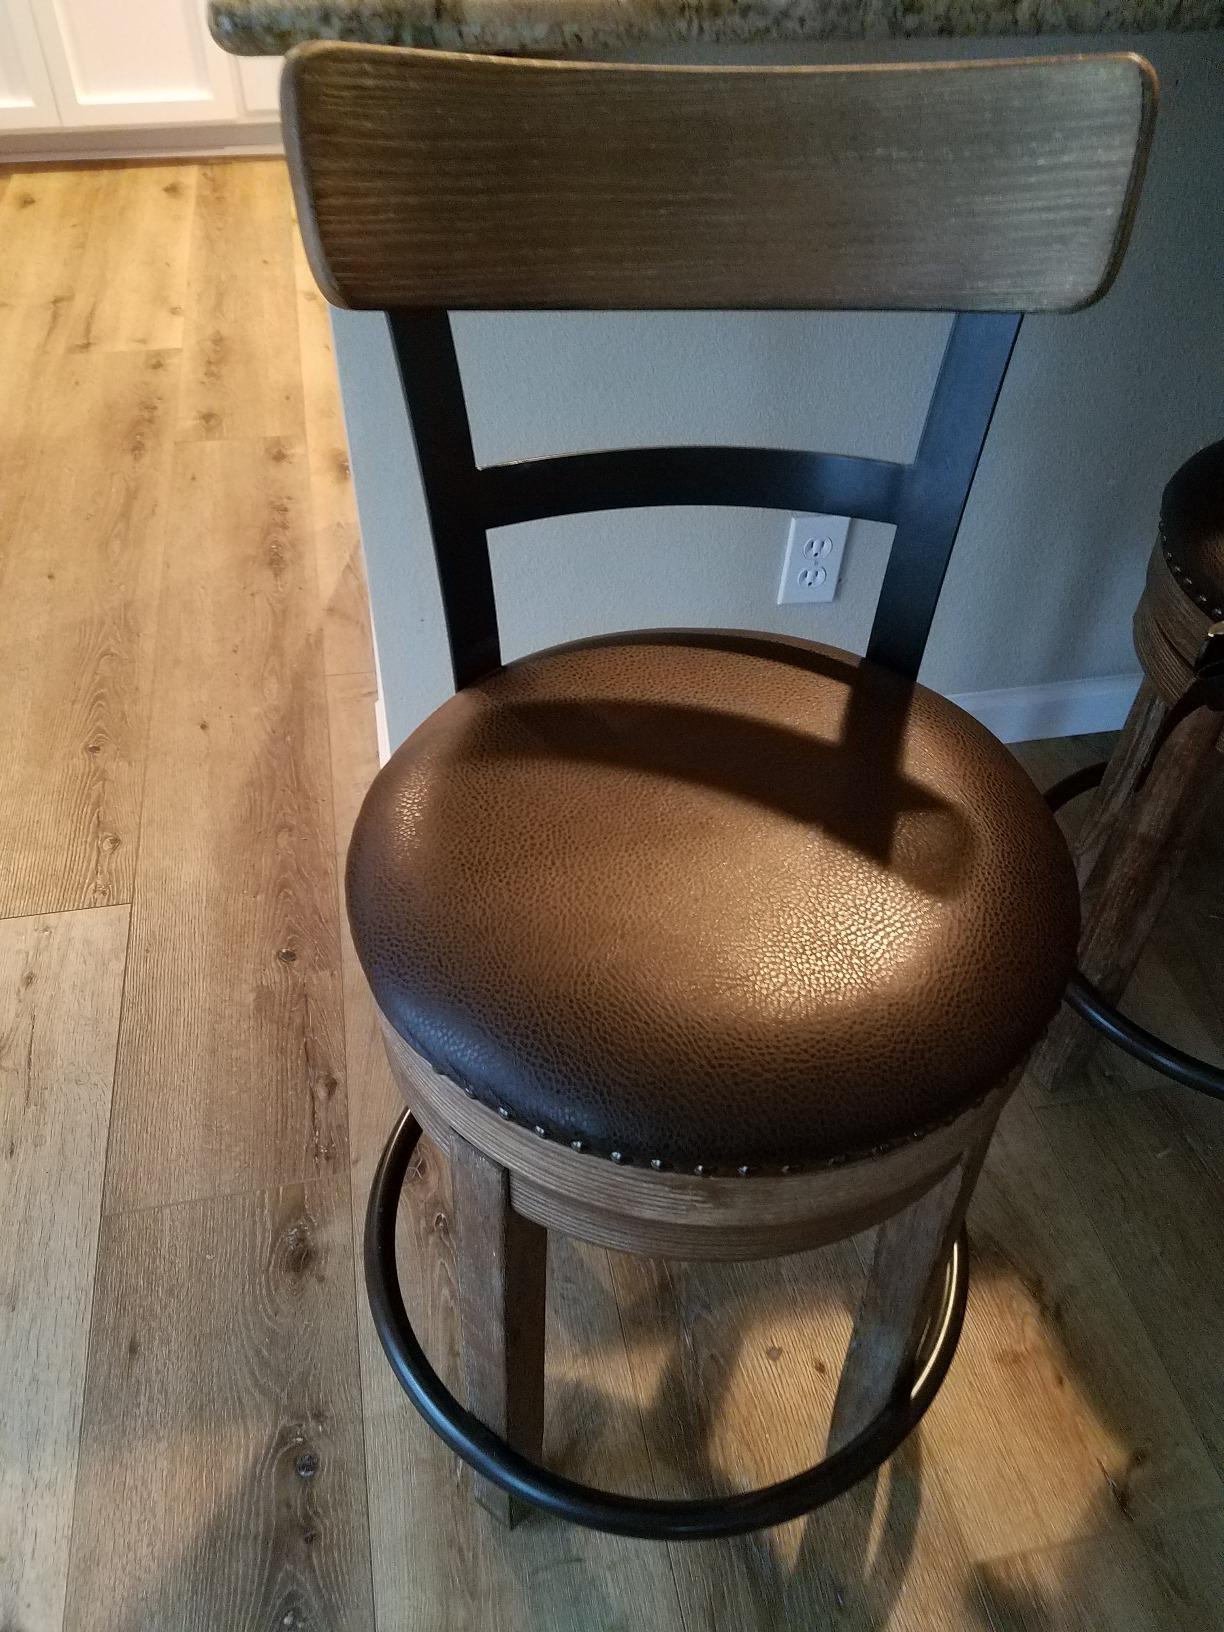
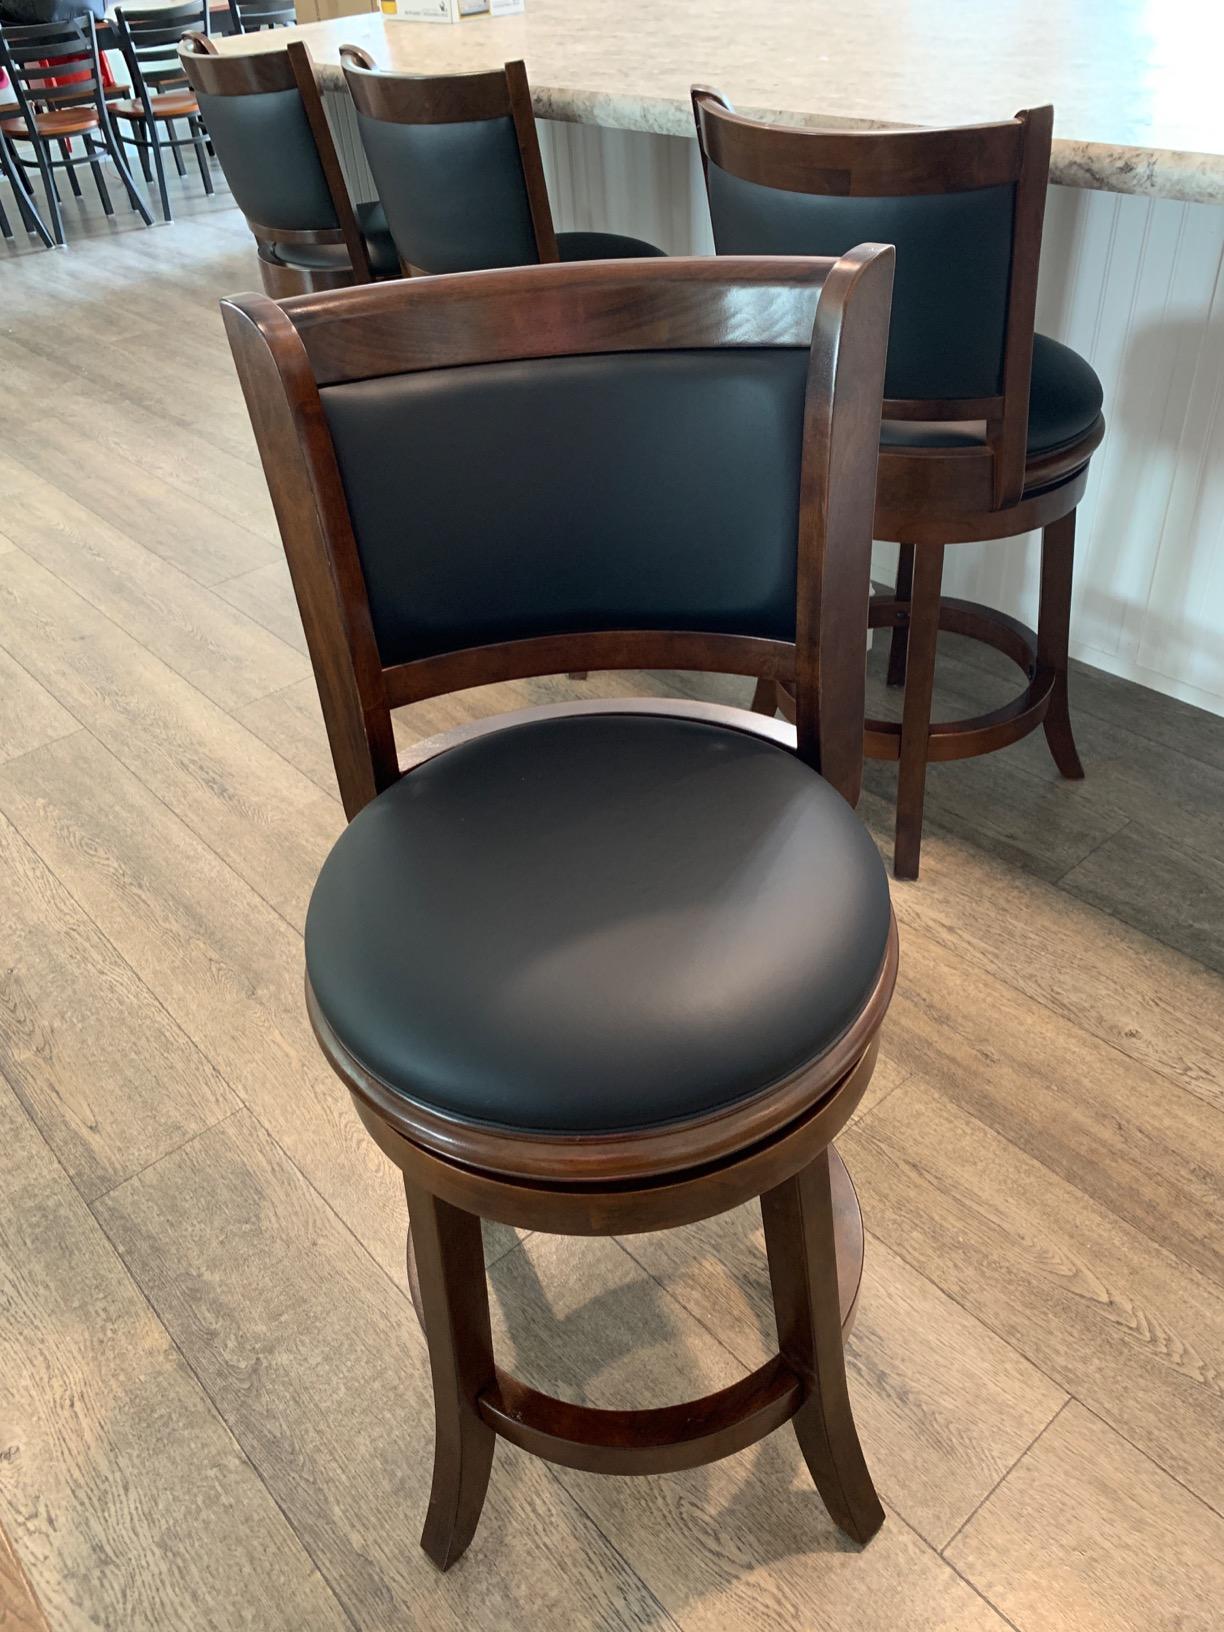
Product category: stool
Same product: no